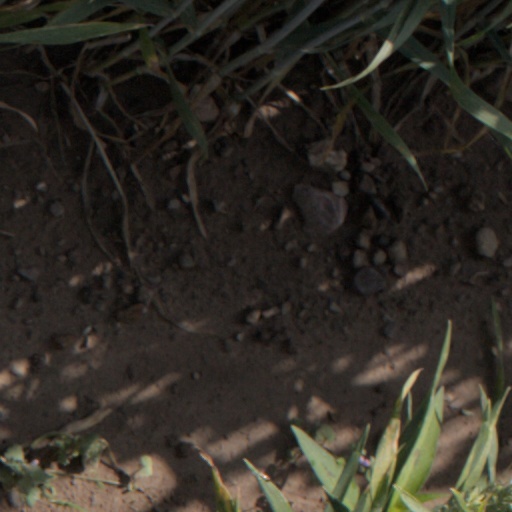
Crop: wheat